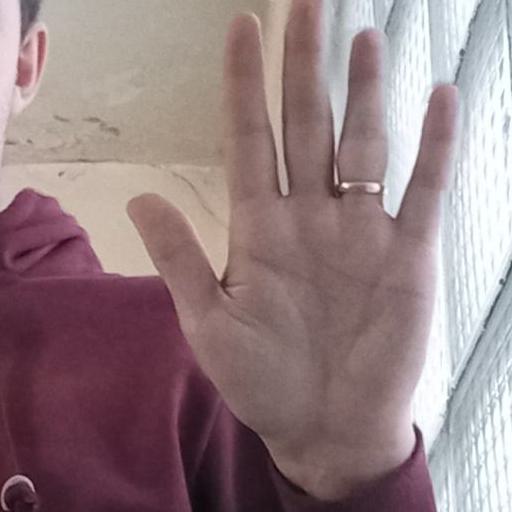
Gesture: palm